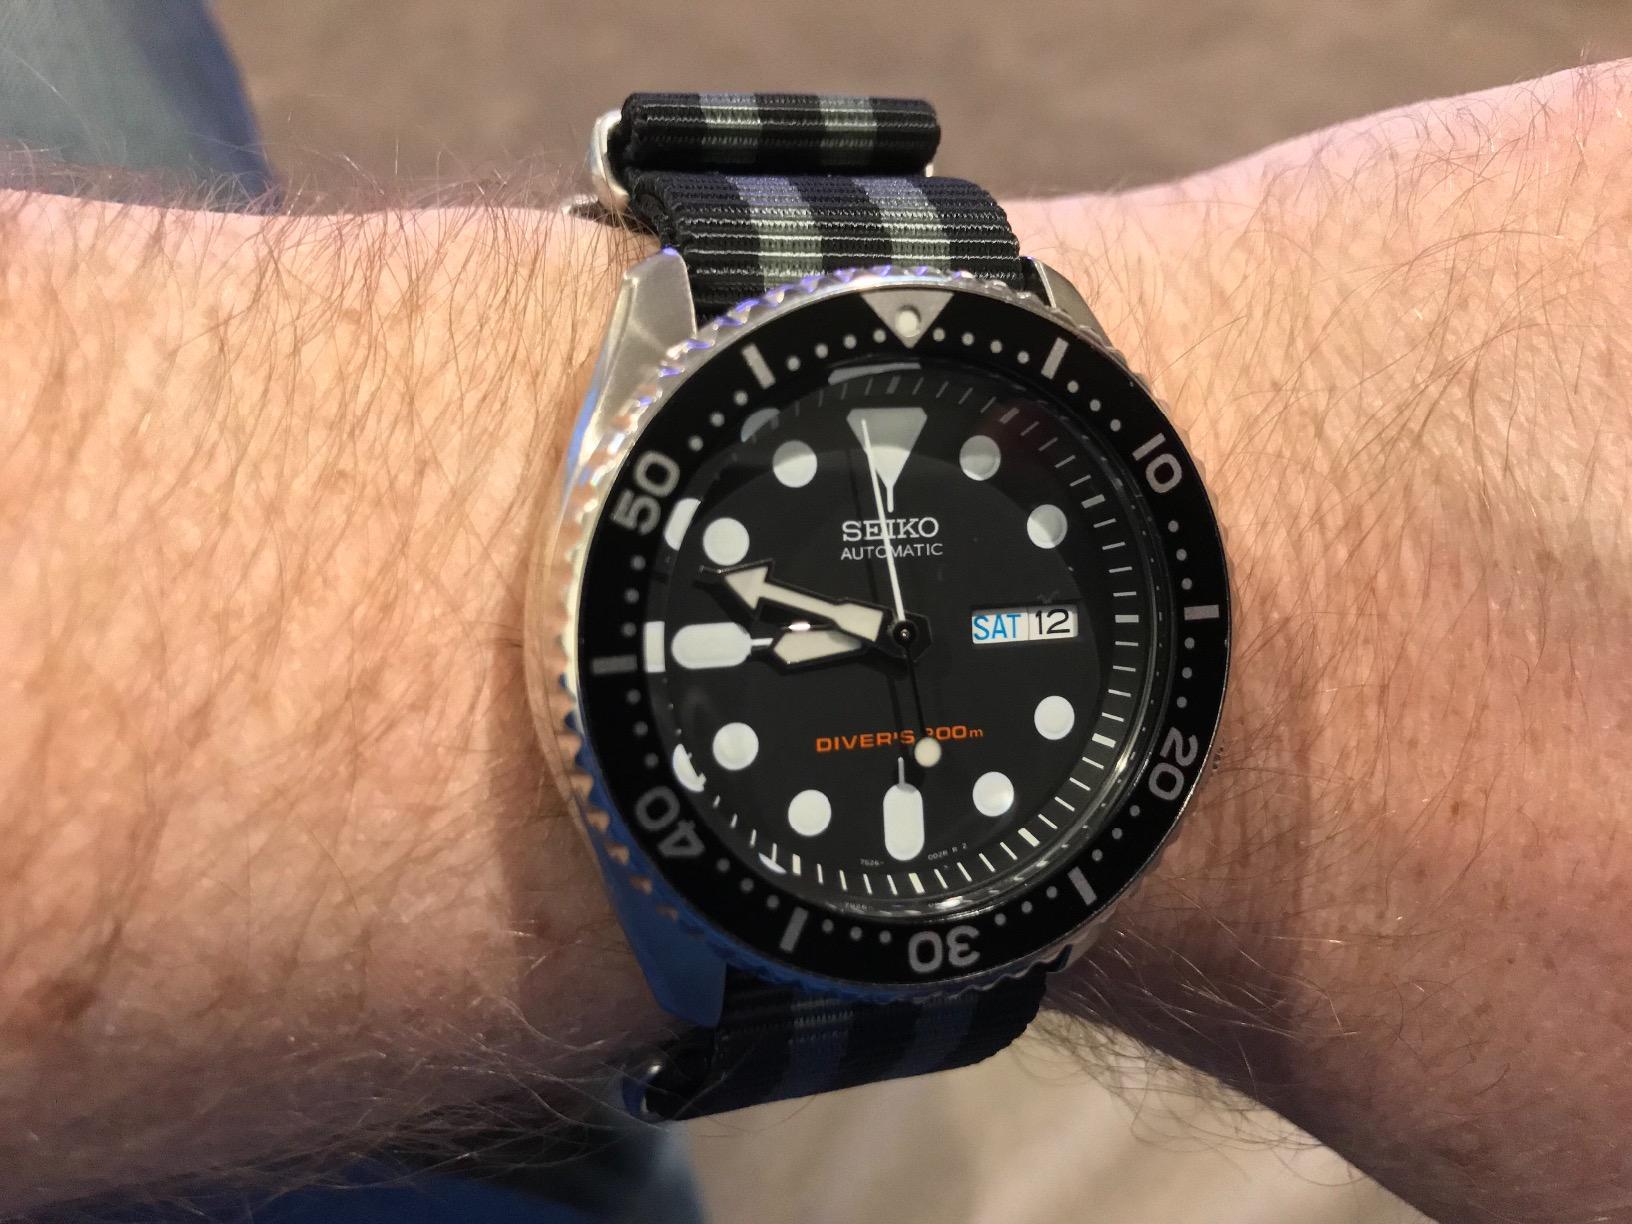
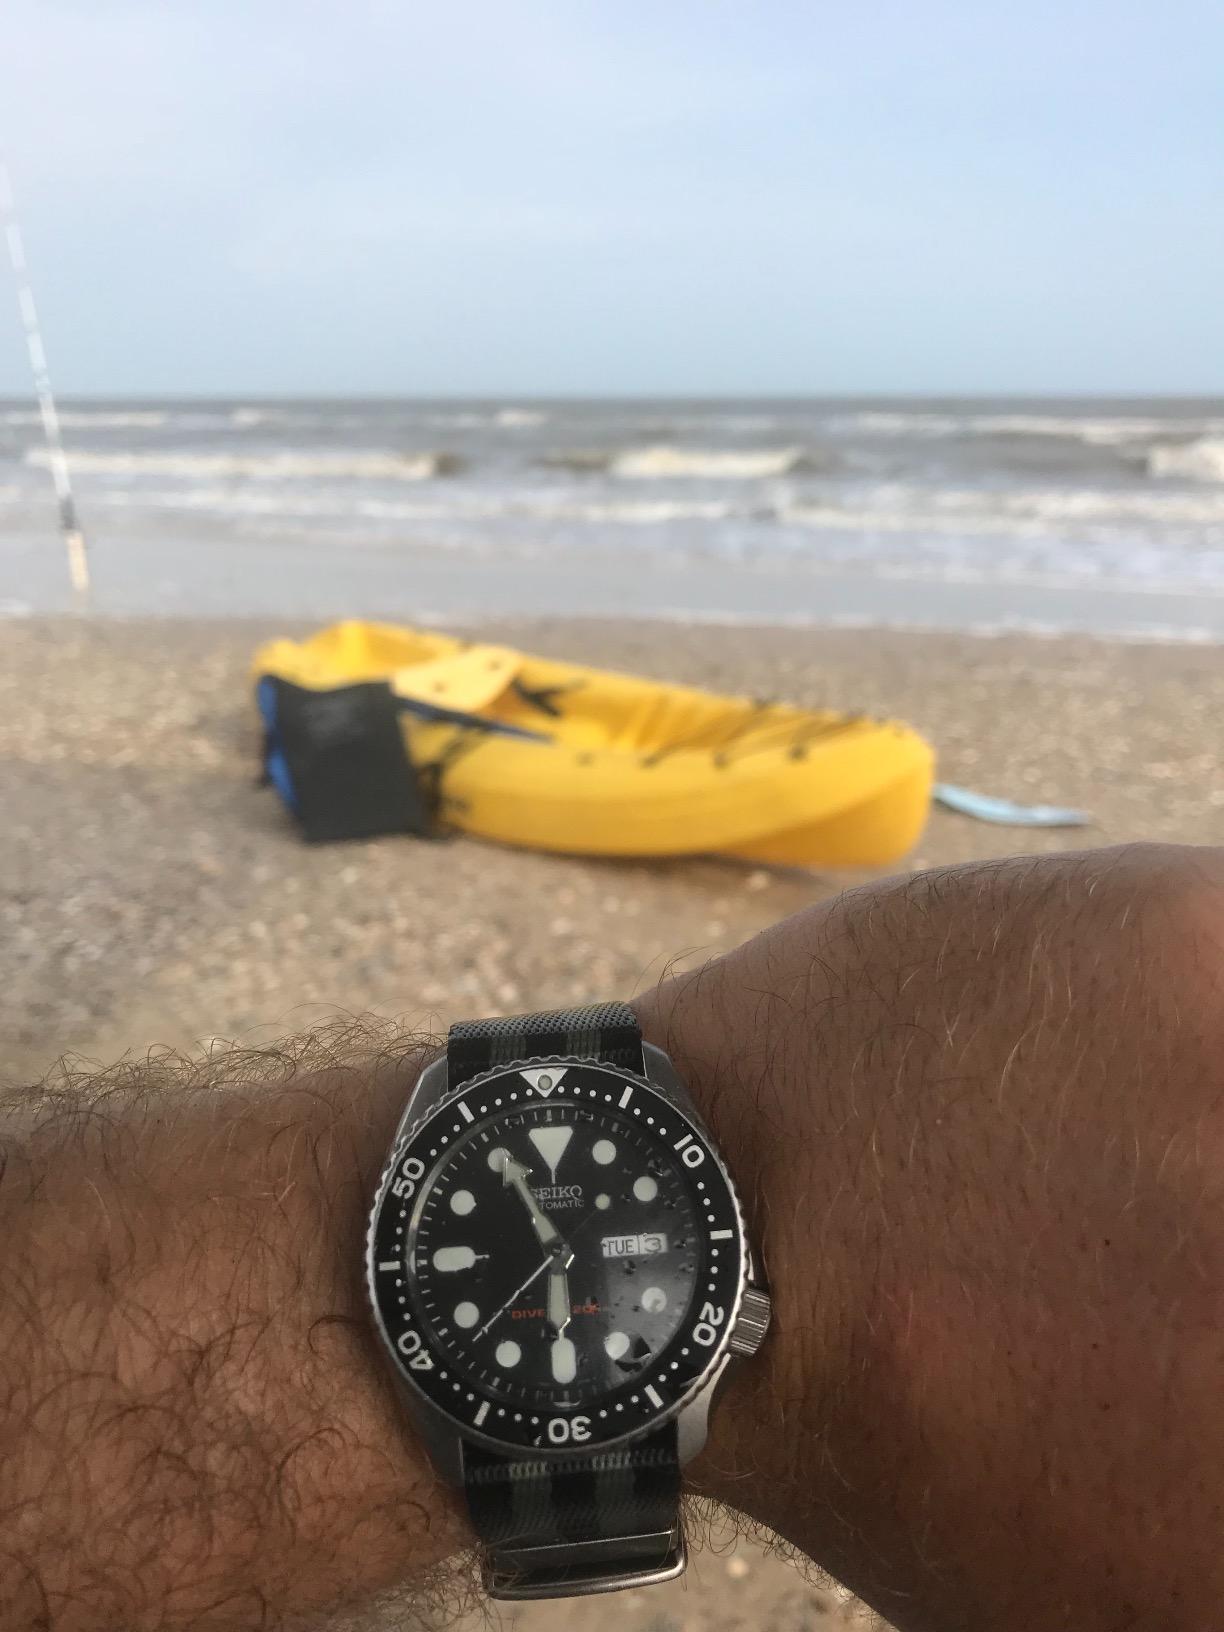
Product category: accessories_watch
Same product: yes